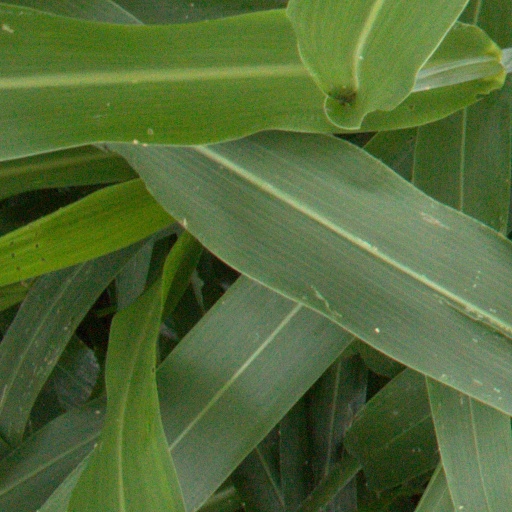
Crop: sorghum